Teatro de la Cruz

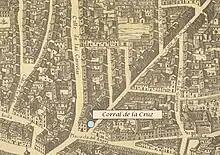
An image of Teatro de la Cruz

The Teatro de la Cruz was, for nearly 200 years, the principal theater for comedy in Madrid. Founded in 1584 by the Hermandad de la Soledad, it quickly became the premier venue of its time for Spanish comedy.